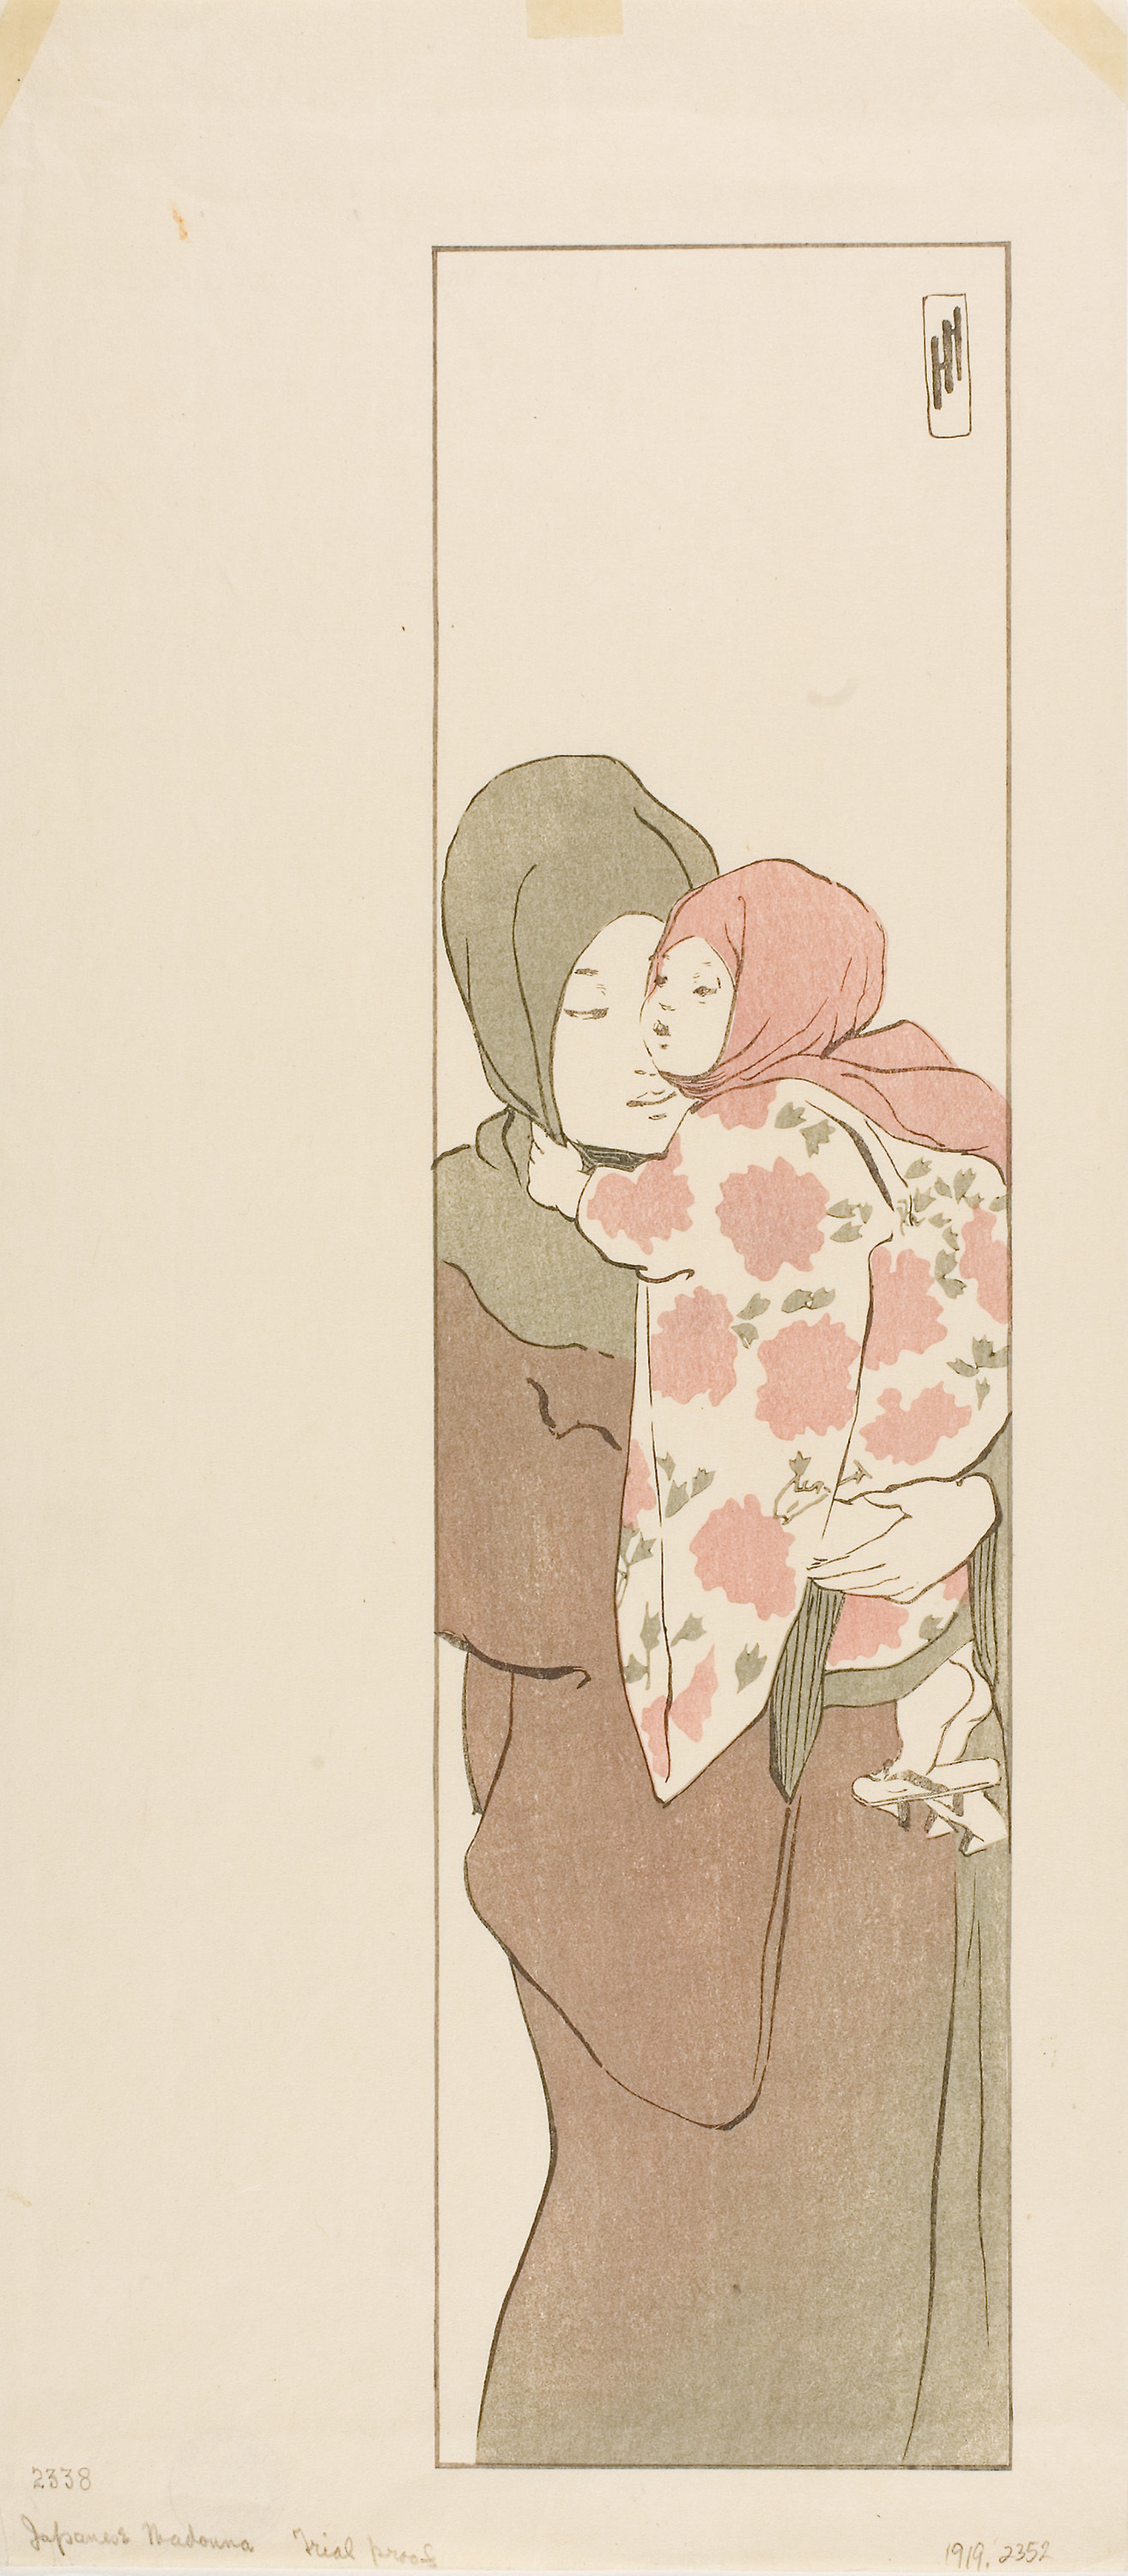
art, illustration, drawing, design, paper, artwork, font